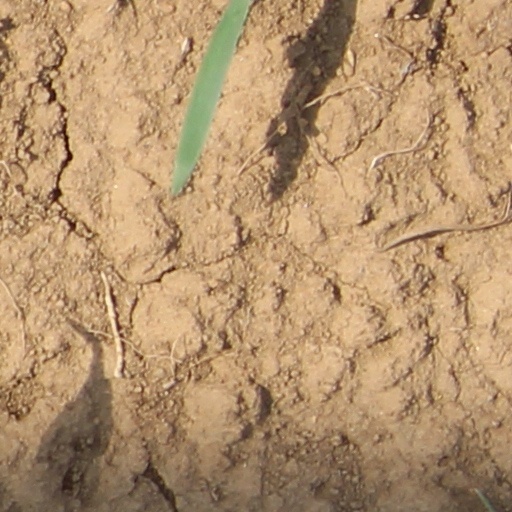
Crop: wheat